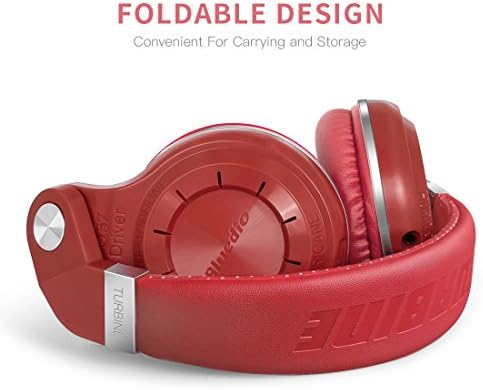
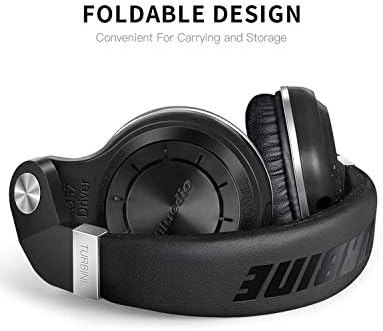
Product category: headphones
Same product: no